Morton and Mayo

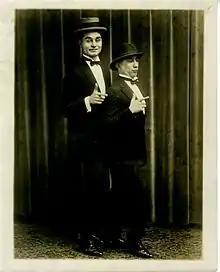
Andy Mayo and Al Morton of Morton and Mayo in 1925

Morton and Mayo were a Vaudeville dance and comedy duo from approximately the 1920s to the 1940s who were predominantly known for an artificial horse act known as Pansy the Horse. "Mayo" was Andy Mayo and "Morton" was portrayed by both Al Morton from 1923 to 1931 and by Nonnie Morton from 1931 to 1942.